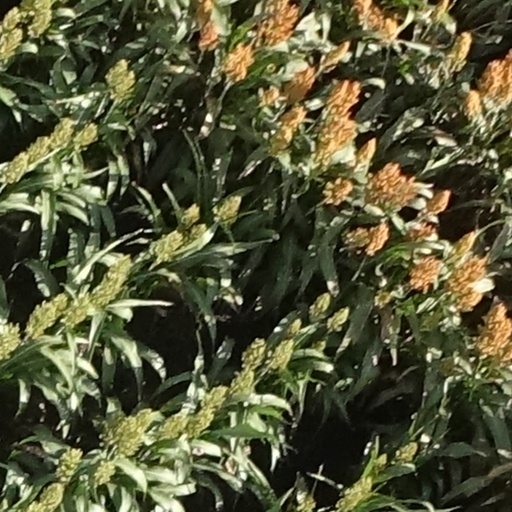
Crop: sorghum